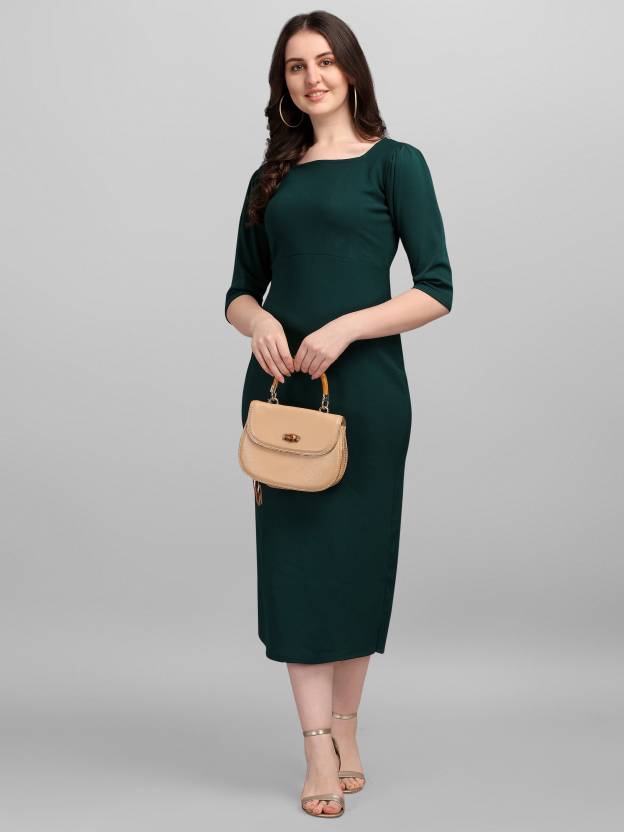
Product: Women Bodycon Green Dress
Price: ₹350
Colors: Green
Other details: 1 Dress